Afon Cegin

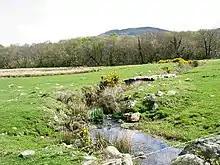
Afon Cegin headwaters

The Afon Cegin ("River Cegin" in English) is a small river draining parts of North Wales and discharging to the Menai Strait at Porth Penrhyn. Its name means "Kitchen River" in English.